Starshatter

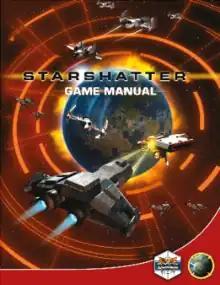

Starshatter is an independently developed space flight simulator by American developer Destroyer Studios. It is published by Matrix Games. In October 2006, a sequel, was released.